Marie-Ève Lacasse

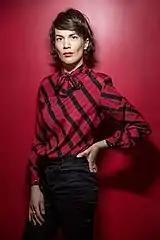
Marie-Ève Lacasse

Marie-Ève Lacasse (born May 24, 1982 in Hull, Quebec) is a Canadian writer. She is best known for her 2020 novel "Autobiographie de l'étranger", which was shortlisted for the Governor General's Award for French-language fiction at the 2020 Governor General's Awards.